Kajetan Szmyt

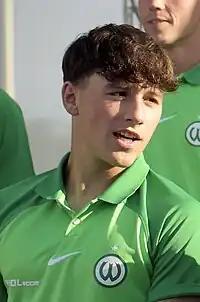
Szmyt with Warta Poznań in 2023

Kajetan Szmyt (born 29 May 2002) is a Polish professional footballer who plays as a right winger for Ekstraklasa club Zagłębie Lubin.